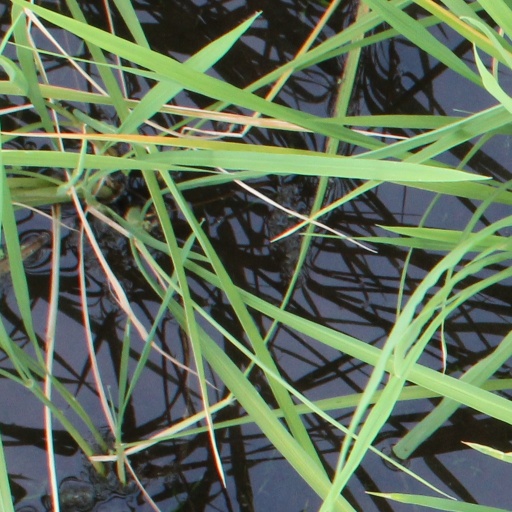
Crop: rice